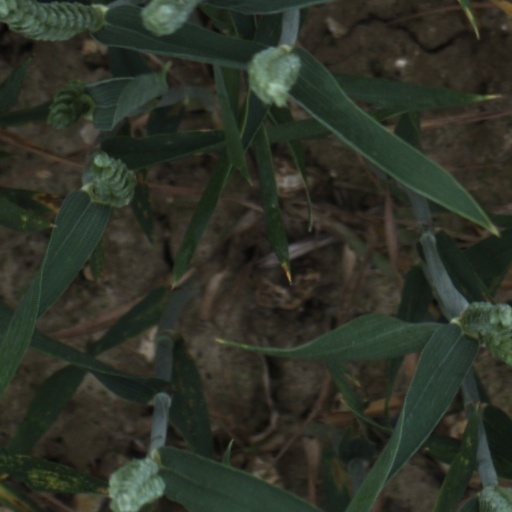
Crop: wheat